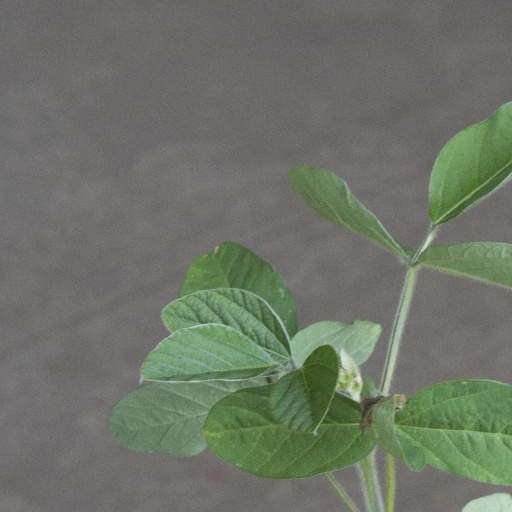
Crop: soybean